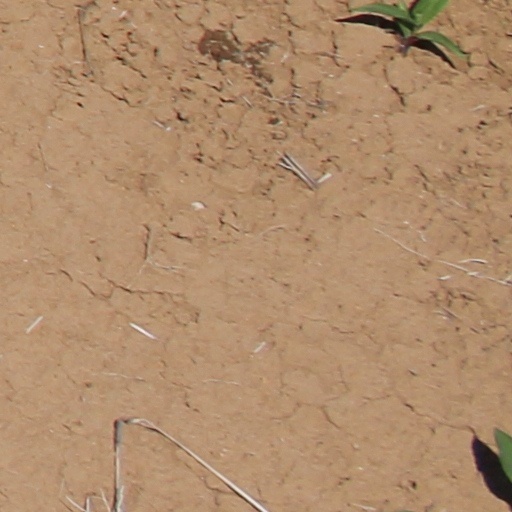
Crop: wheat